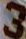
Number: 3